Lewin Brzeski

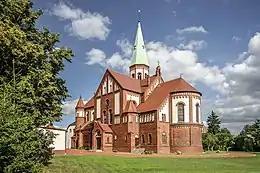
Church of the Assumption

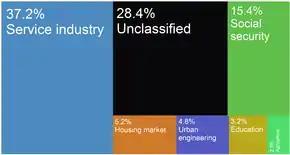
Lewin Brzeski city budget income sources as of 2015.

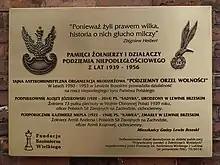
Memorial plaque to Polish officers Alojzy Józekowski and Kazimierz Niepla and other heroes of Polish independence struggles of 1939–1956

Lewin Brzeski's economy is in large dependent on the local agricultural sector. The largest industry in the locality is the sugar mill "Wróblin". Surrounding the town there are five former gravel pits, now infilled by water, are a popular attraction for locals and people in the region alike. The town and its vicinity is home to numerous tourist attractions.